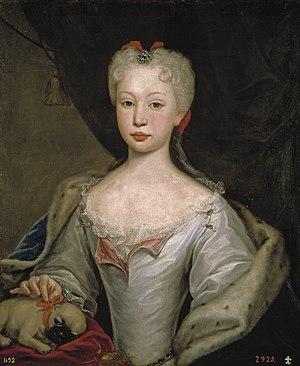
Marie-Barbara ou Marie-Barbe de Portugal, fille de Jean V de Portugal et de Marie-Anne d'Autriche. Par son mariage avec Ferdinand VI d'Espagne elle fut reine d'Espagne.
Le tableau suivant liste les sonates pour clavier composées par Domenico Scarlatti en suivant les catalogues musicologiques, les sources manuscrites et les premières éditions ; il permet leur concordance.
Domenico Duprà ou Giorgio Domenico Duprà est un peintre italien qui fut actif au XVIIIᵉ siècle.
Dans le cadre des monarchies castillane puis espagnole, l'épouse du prince des Asturies reçoit le titre de princesse des Asturies. Prince des Asturies est un titre nobiliaire destiné à être porté par l'héritier de la Couronne.
Cet article donne la liste des héritiers successifs du trône de Portugal depuis l'avènement d'Alphonse Iᵉʳ en 1139. Contrairement à d'autres monarchies, les règles de succession n'ont pas inclus la loi salique, mais la primogéniture cognatique avec préférence masculine. Les héritiers ont porté les titres successifs de prince de Portugal entre 1433 et 1645, de prince du Brésil entre 1645 et 1815 et de prince royal entre 1815 et 1910.